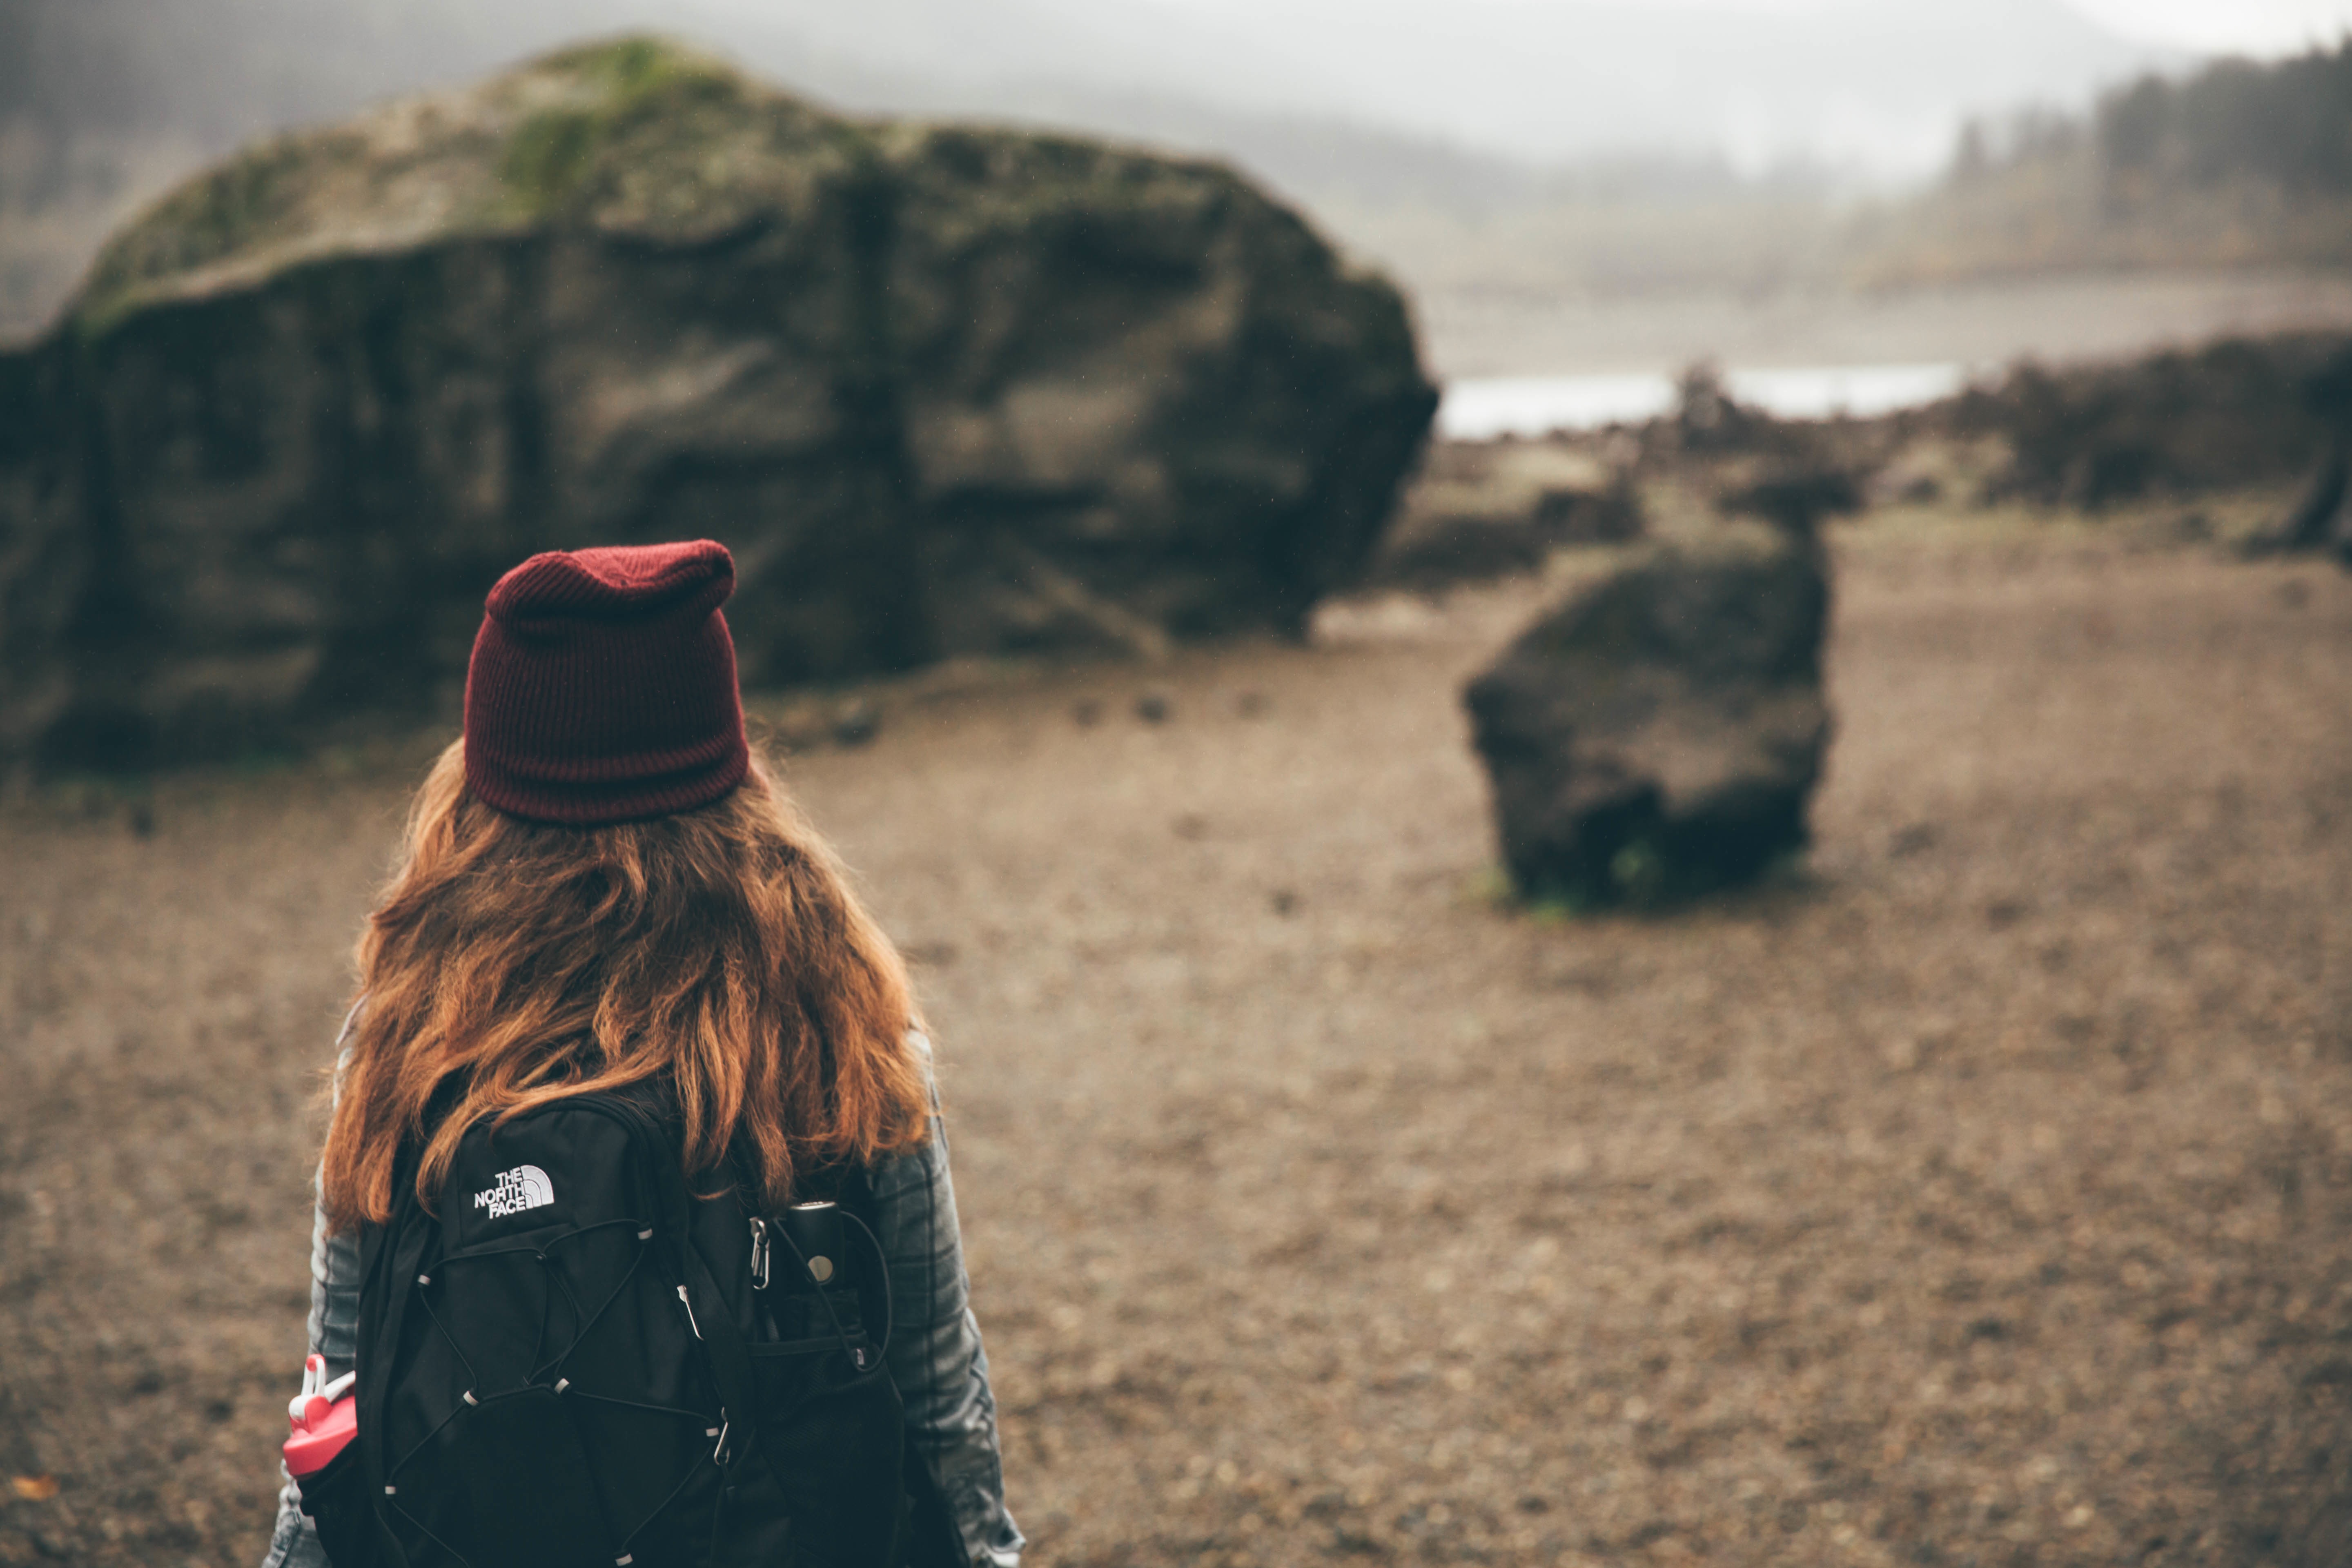
sand, people, terrain, photograph, image